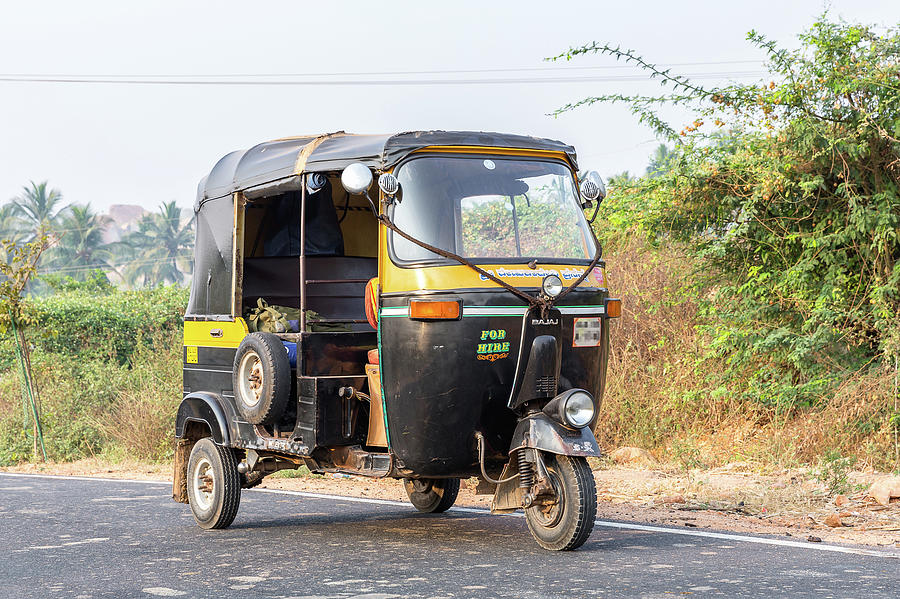
Vehicle type: Auto Rickshaws